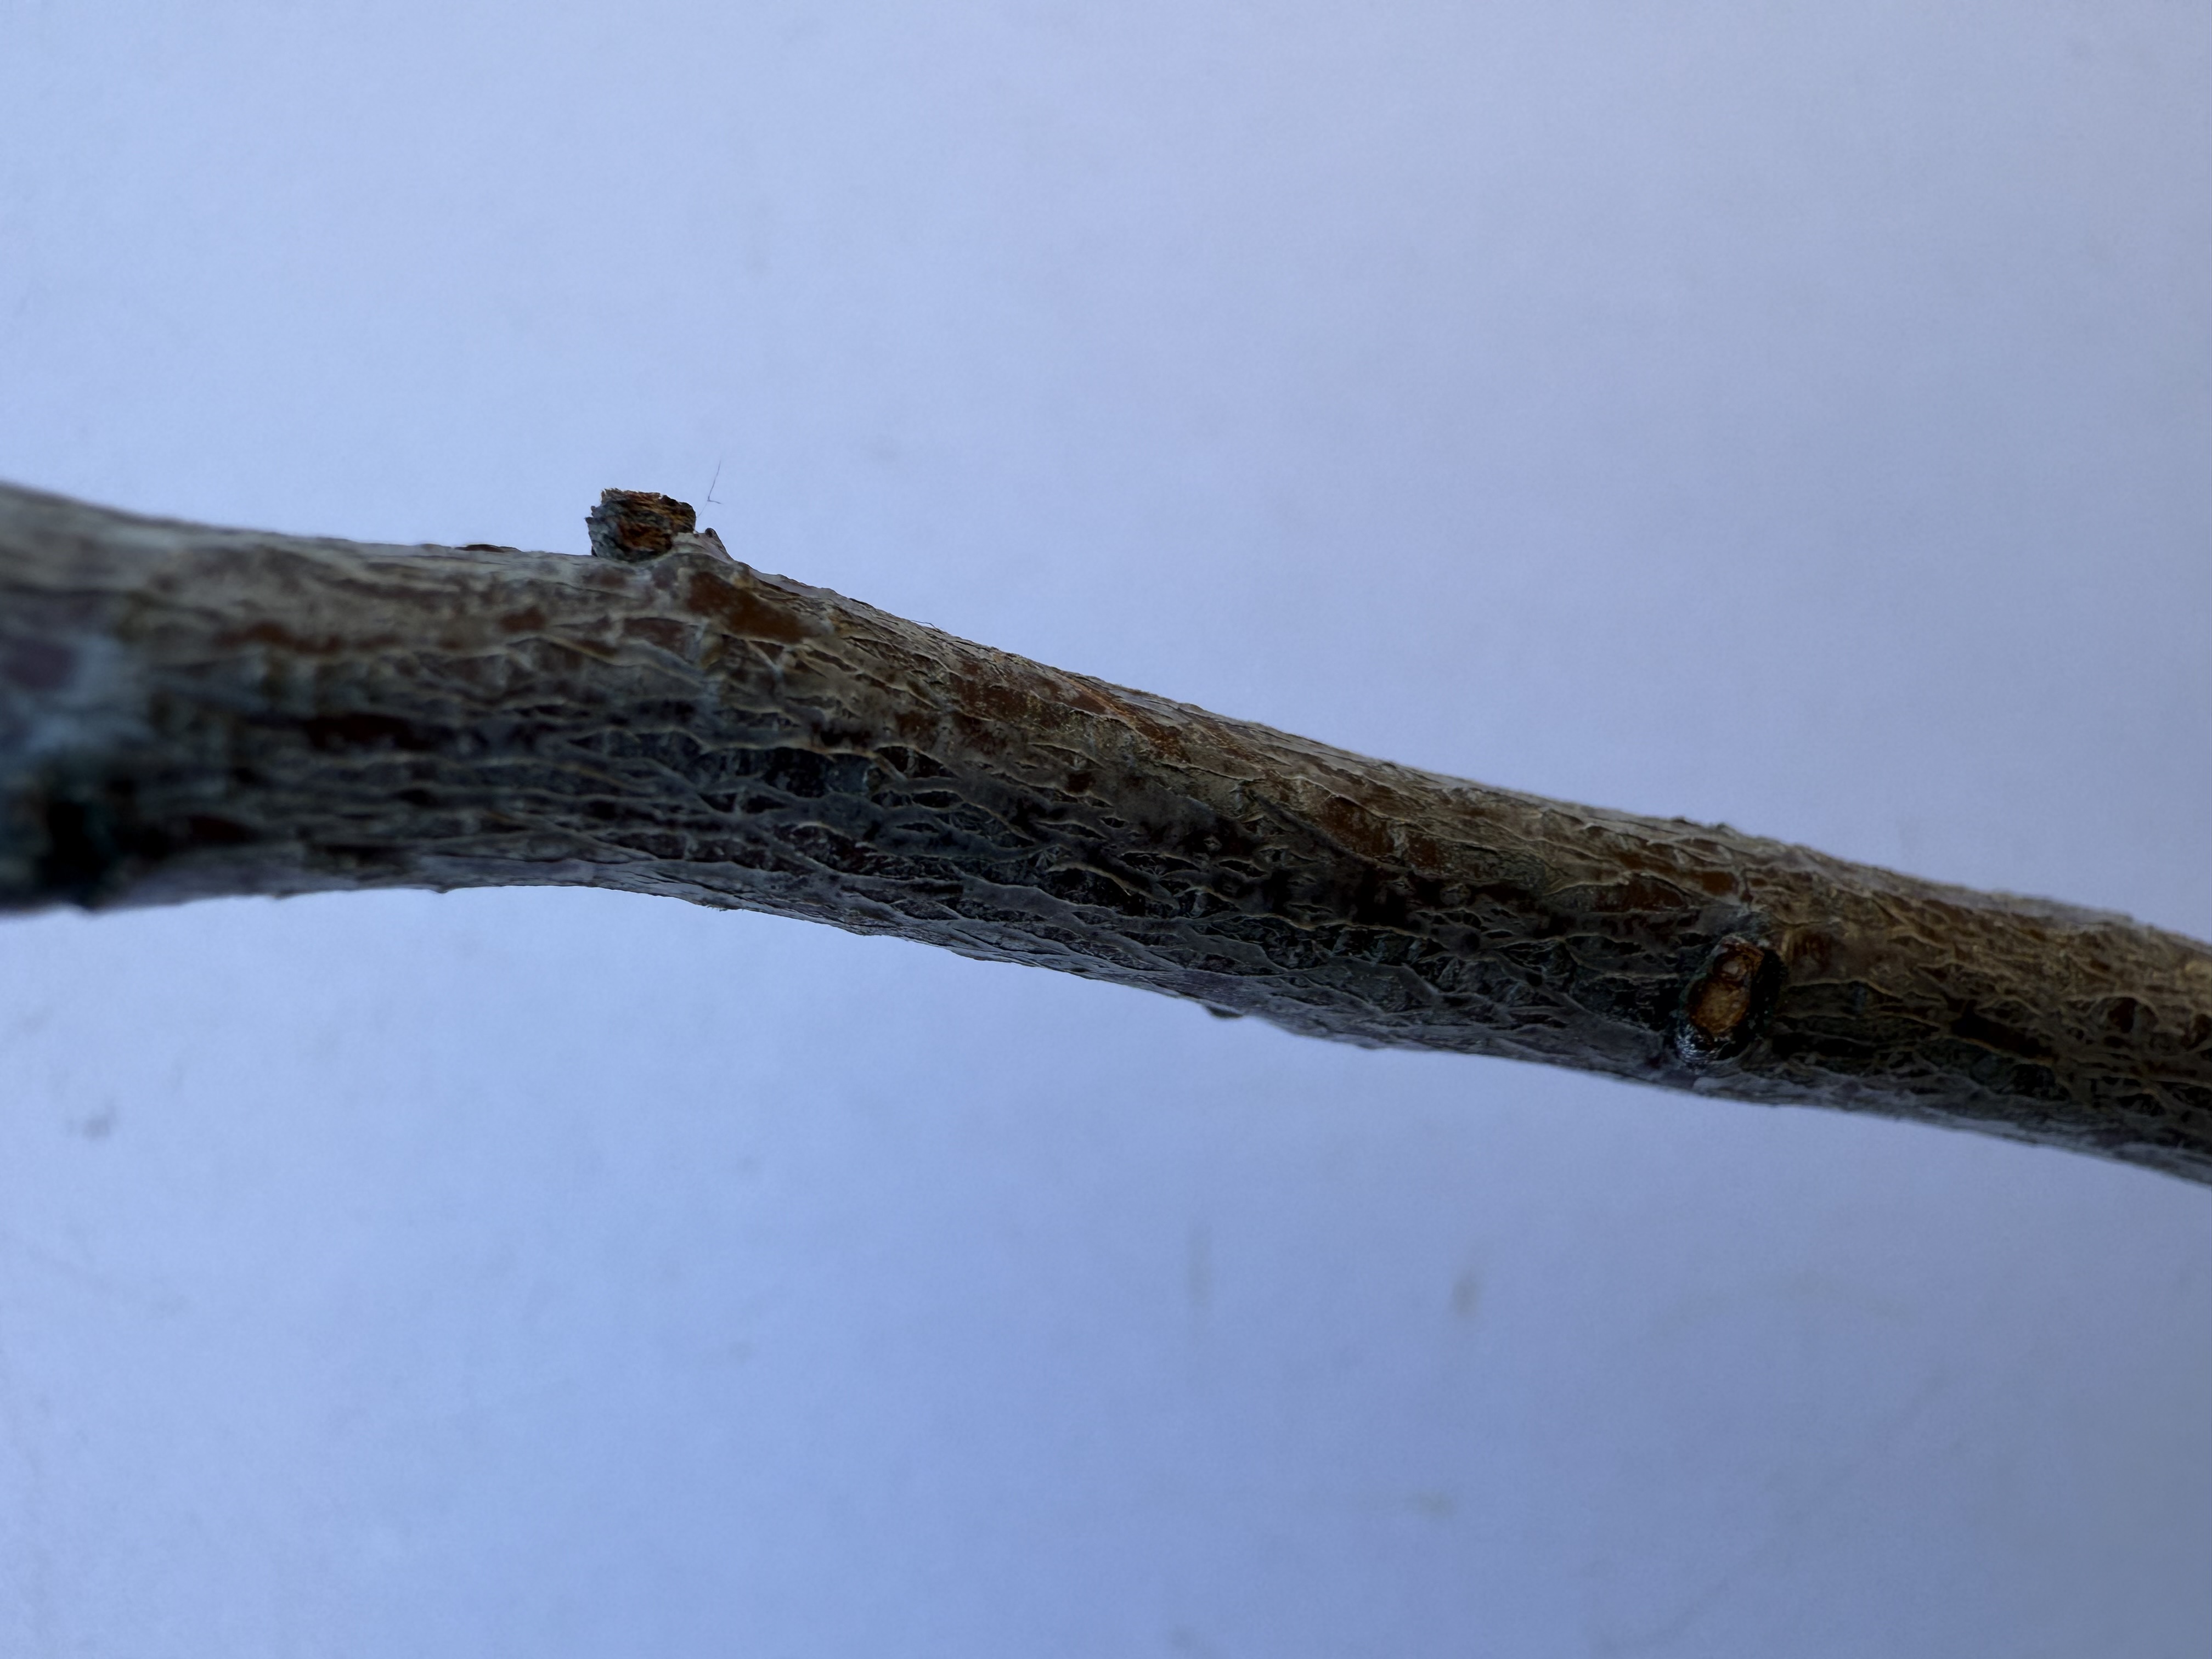
Variety: Black Diamond Plum